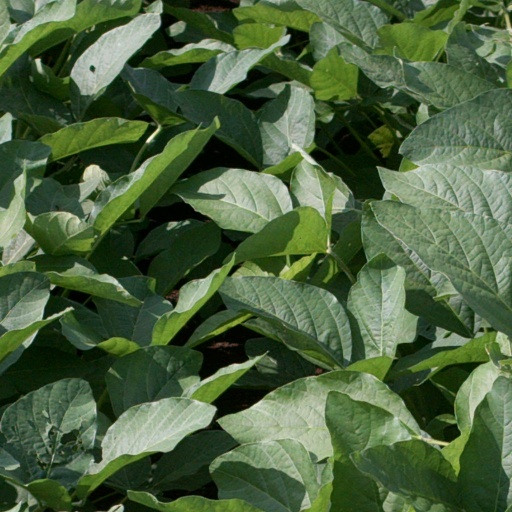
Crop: soybean